Macaulay family of Lewis

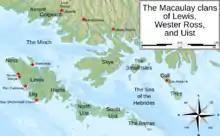
Locations mentioned within the article (click to enlarge). The Lewis Macaulays were centred at Uig, on the Isle of Lewis. The Wester Ross Macaulays have been associated with Loch Broom and Ullapool. The Uist MacAulays were centred on the Uists; though they were said to have incomers from the Small Isles.

The Macaulay family of Uig in Lewis, known in Scottish Gaelic as Clann mhic Amhlaigh, were a small family located around Uig on the Isle of Lewis in the Outer Hebrides of Scotland. There is no connection between the Macaulays of Lewis and Clan MacAulay which was centred in the Loch Lomond area, bordering the Scottish Highlands and Scottish Lowlands. The Macaulays of Lewis are generally said to be of Norse origin because of the etymology of their surname and also because of the islands' Viking Age past. However, a recent analysis of the Y-DNA of men with Scottish surnames has shown that a large number of Hebridean Macaulays are of Irish origin. In the 17th century, however, tradition gave the Macaulays an Irish (or Gaelic) origin. By the end of the 16th century the dominant clan on Lewis was Clan Macleod of The Lewes. Other notable Lewis clans were the somewhat smaller Morrisons of Ness and the even less numerous Macaulays of Uig. The Macaulays were centred in the area surrounding Uig on the western coast of Lewis, and had a deadly, long-standing feud with the Morrisons, whose lands were located on the northern coast around Ness. Today the Lewis surname "Macaulay" is considered to be a sept name of the Macleods of Lewis. There are two other nearby clans of Macaulays who may, or may not, be connected to the Lewis clan—the Wester Ross Macaulays, and the Uist MacAulays.